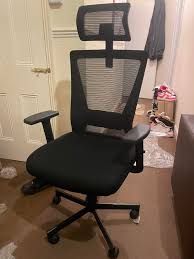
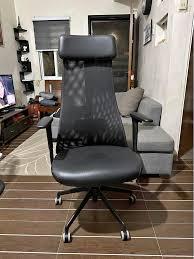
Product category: items_chair
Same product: no